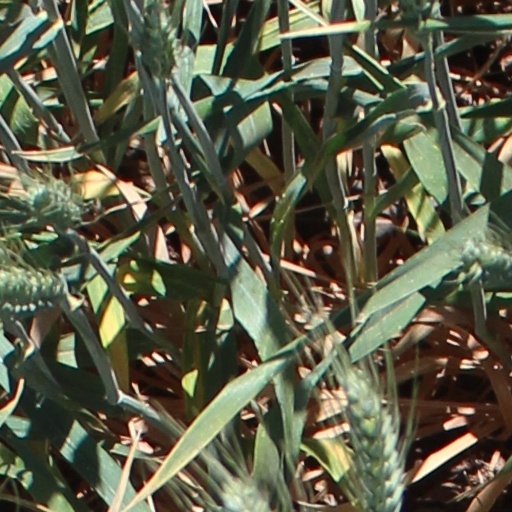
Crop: wheat